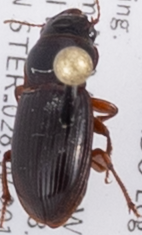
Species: Cratacanthus dubius
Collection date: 2018-05-17
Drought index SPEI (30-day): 0.814
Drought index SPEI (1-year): -0.674
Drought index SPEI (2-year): -0.184